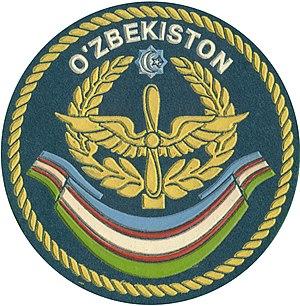
Les forces aériennes et de défense aérienne sont la branche aérienne des forces armées de la république d'Ouzbékistan. Elles ont été formées en 1992, à la suite de l'effondrement de l'Union soviétique. Les forces aériennes se composent de 10 000 à 15 000 personnes, la plupart d'entre eux étant des russes à partir de 1995.